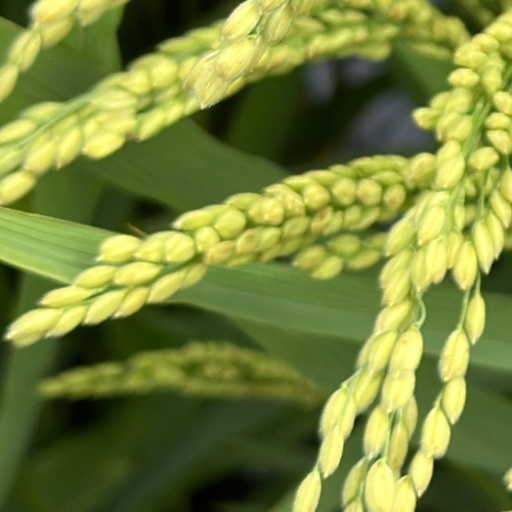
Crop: rice